Provinces of Cuba

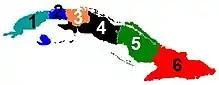
Cuba's provinces, 1879 to 1976

The provinces were created in 1879 by the Spanish colonial government. From 1879 to 1976, Cuba was divided into six provinces, which maintained with little changes the same boundaries and capital cities, although with modifications in official names. These "historical" provinces are the following (from west to east):